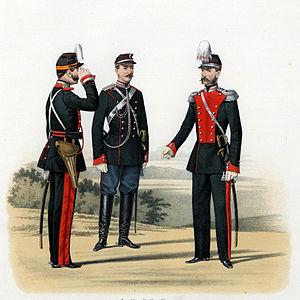
Le régiment des dragons de la Garde, était un régiment de dragons de l'Empire russe fondé le 3 avril 1814 dont les quartiers étaient à Peterhof. La fête du régiment était célébrée le 19 mars, jour de la fête des saints Chrysanthe et Daria, martyrisés au IIIᵉ siècle.